Nicolae Ceaușescu

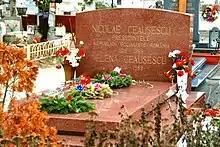
The current resting place of Nicolae and Elena Ceaușescu at Ghencea Cemetery. The tombstone erroneously states Elena's year of birth as 1919; she was born on 7 January 1916

In August 1977 over 30,000 miners went on strike in the Jiu River valley complaining of low pay and poor working conditions. The Jiu valley miners' strike was the most significant expression of opposition to Ceaușescu's rule prior to the late 1980s. The striking miners were inspired by similar strikes along Poland's Baltic coast in December 1970, and just as in Poland in 1970, the striking Romanian miners demanded face-to-face negotiations with their nation's leader. When Ceaușescu appeared before the miners on the third day of the strike, he was greeted (in the words of the British historian Richard Crampton) "once again , with cries of 'Down with the Red Bourgeoisie!. Ceaușescu ultimately negotiated a compromise solution to the strike. In the years after the strike, a number of its leaders died of accidents and "premature disease". Rumors emerged that had doctors give the strike leaders 5-minute chest X-rays to ensure the development of cancer.